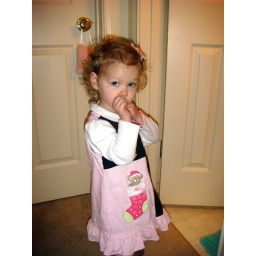
afton in a cute christmas dress